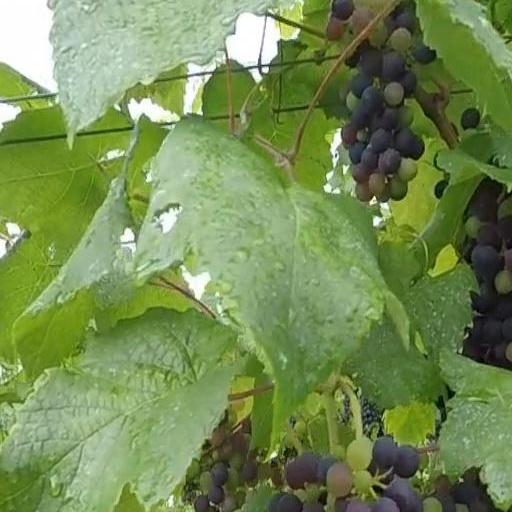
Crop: grape